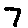
Label: 7